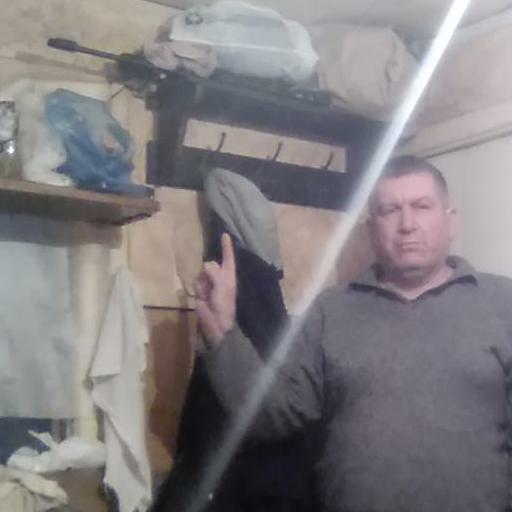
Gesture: one